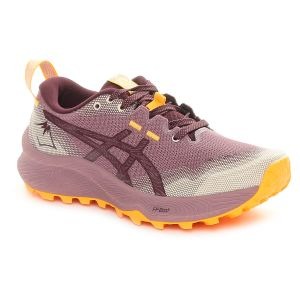
Asics Scarpa da Trail Running Donna  Gel-Trabuco 12 Viola Arancione   Sconto 30%
Prezzo: 112,00 €